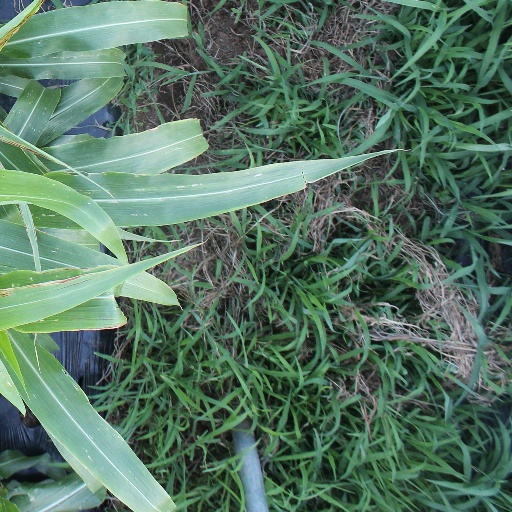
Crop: sorghum